Black Terror

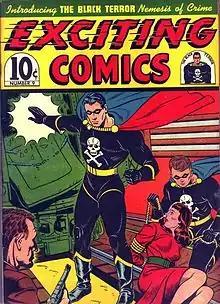
Cover to "Exciting Comics" #9, art by Elmer Wexler.

The Black Terror is a fictional comic book superhero debuting in "Exciting Comics" #9, published by Nedor Comics in January 1941. The character was popular and, on the strength of the Black Terror's sales, Nedor made "Exciting Comics" a monthly magazine starting with issue #11 (July 1941).